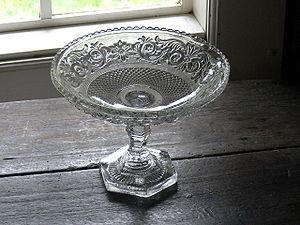
Le pressage est une méthode de mise en forme de différents matériaux qui consiste à comprimer ce matériau sous forme d'un liquide, d'une pâte ou d'une poudre dans un moule ayant la forme de l'objet à fabriquer. La pièce est laissée ensuite refroidir et se solidifier.